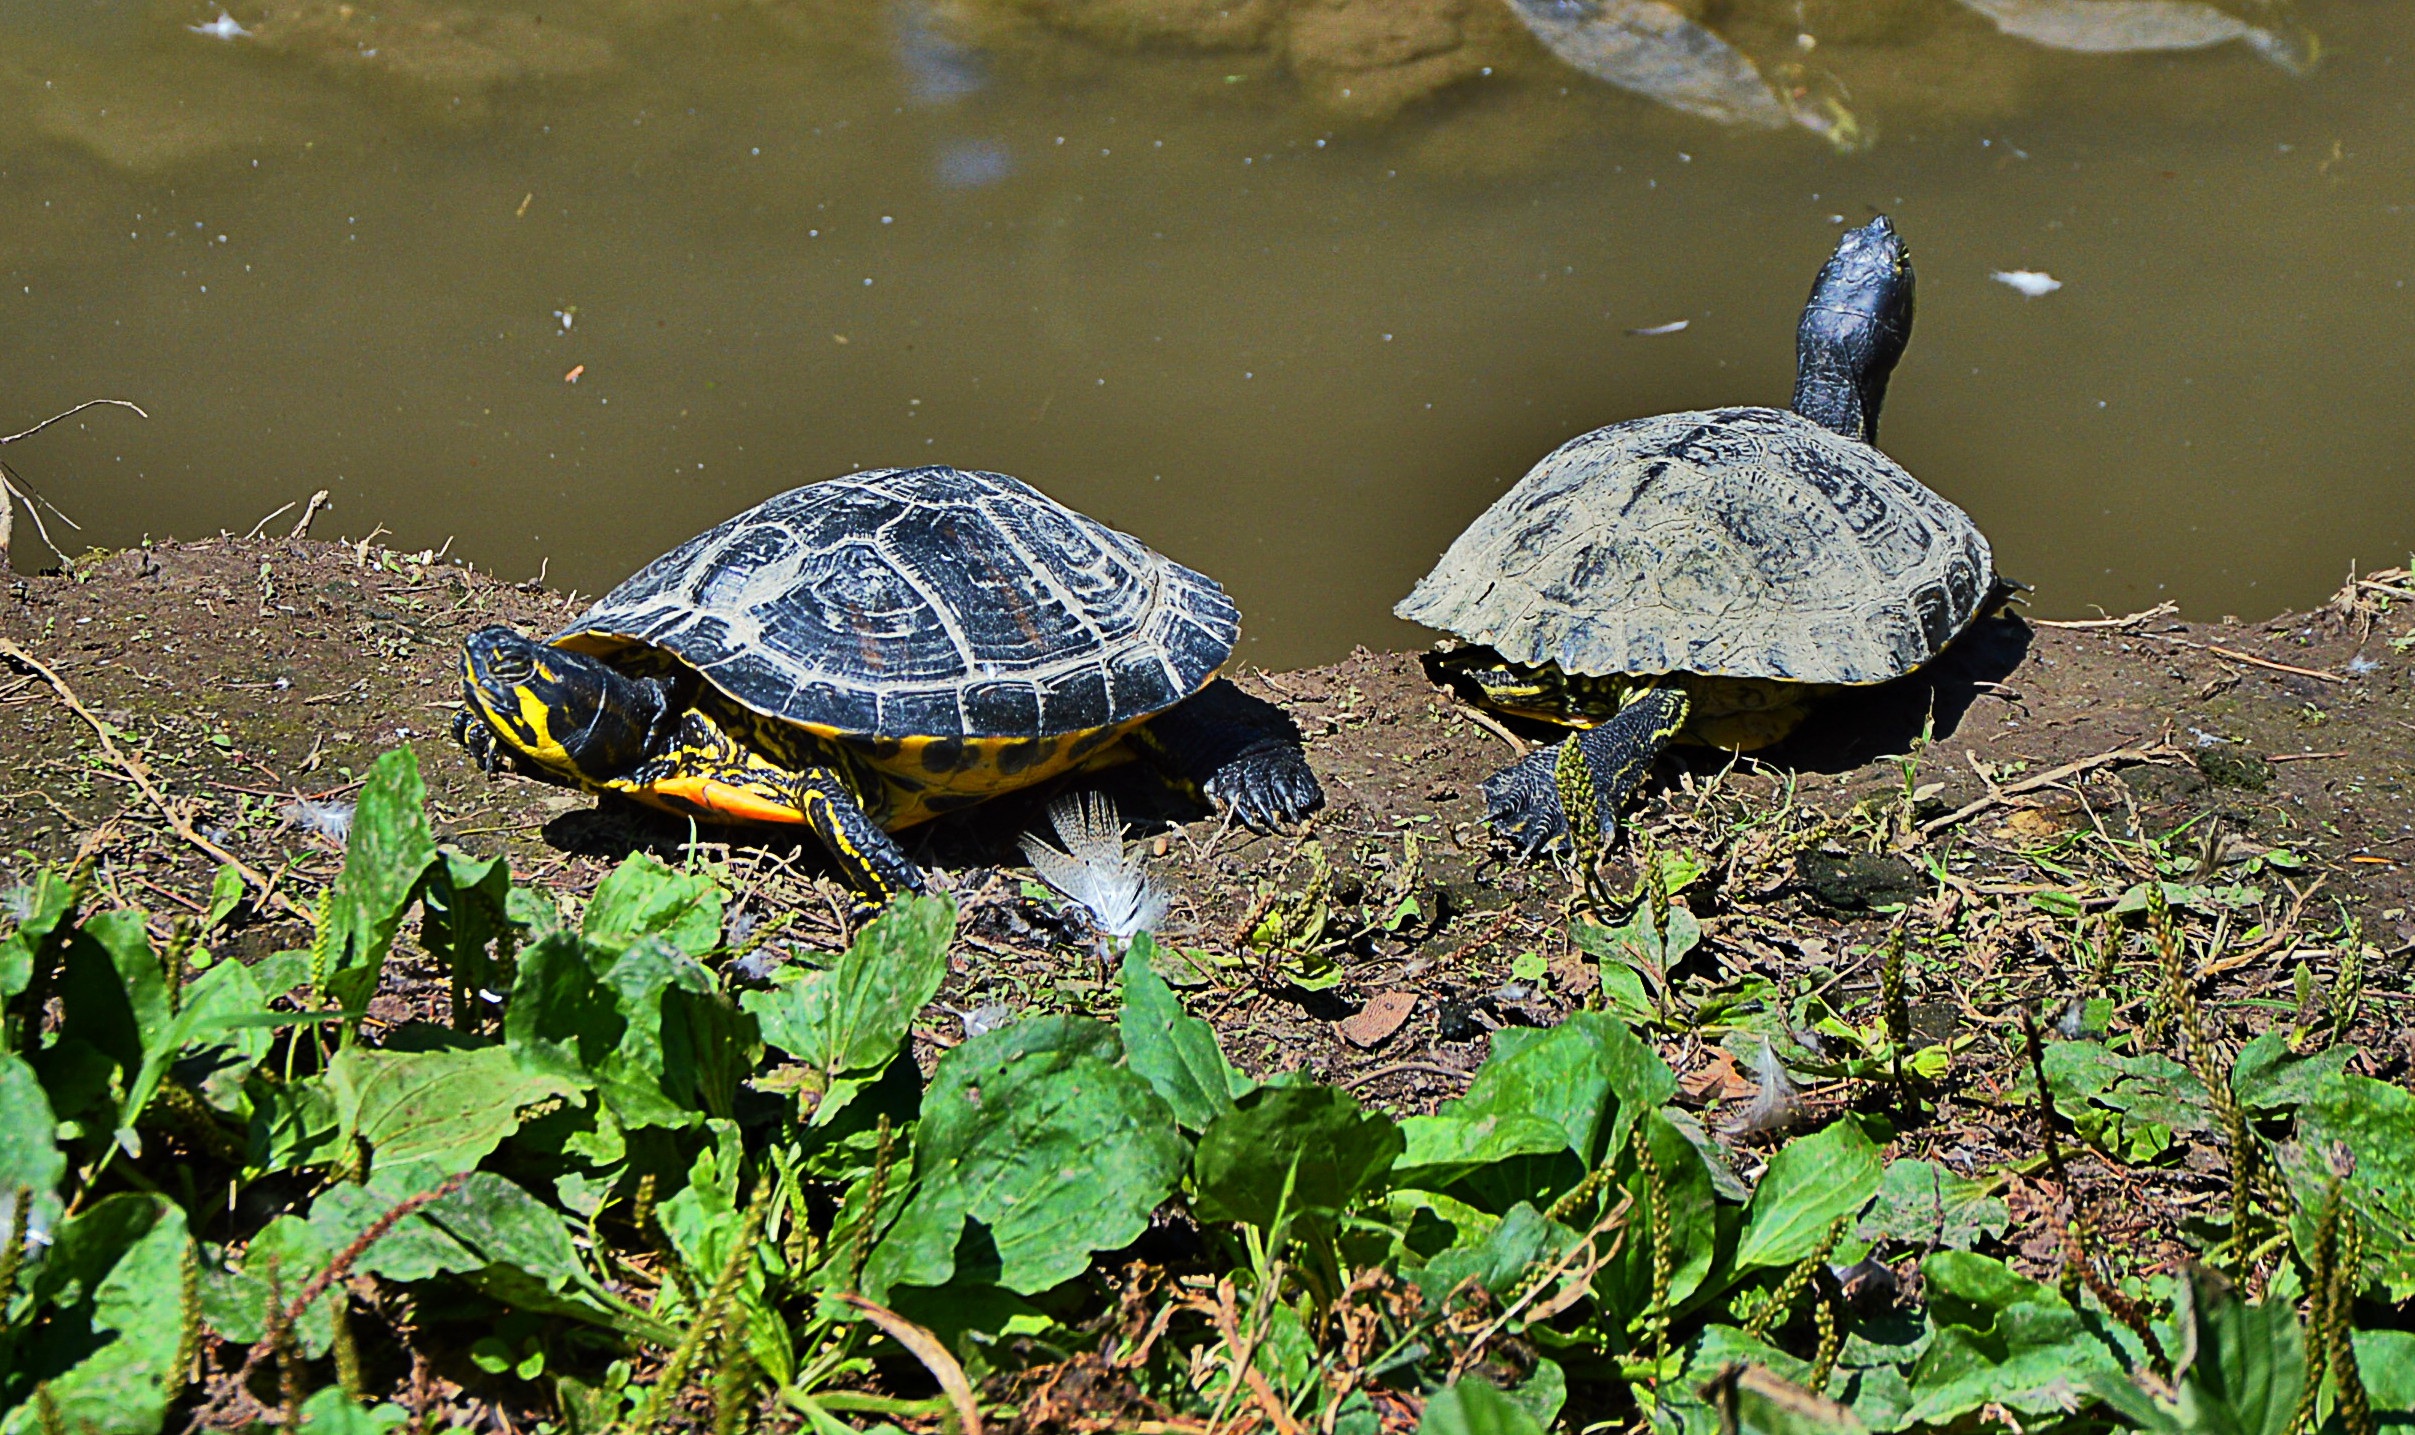
nature, animal, wildlife, turtle, reptile, fauna, free, tortoise, vertebrate, turtles, box turtle, common snapping turtle, emydidae